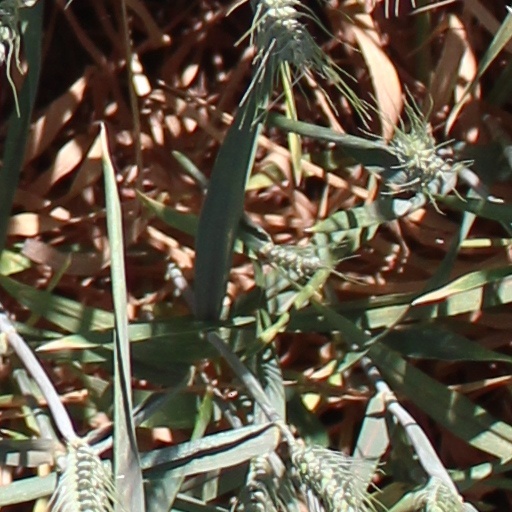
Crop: wheat